Edward Makin Cross

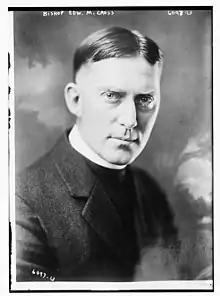

Edward Makin Cross (March 1 1880–1965) was a bishop of Spokane in The Episcopal Church. He had previously been rector of St. John the Evangelist in St. Paul, Minnesota. He was instrumental in the development of a summer camp on Lake Coeur d'Alene which is named for him.